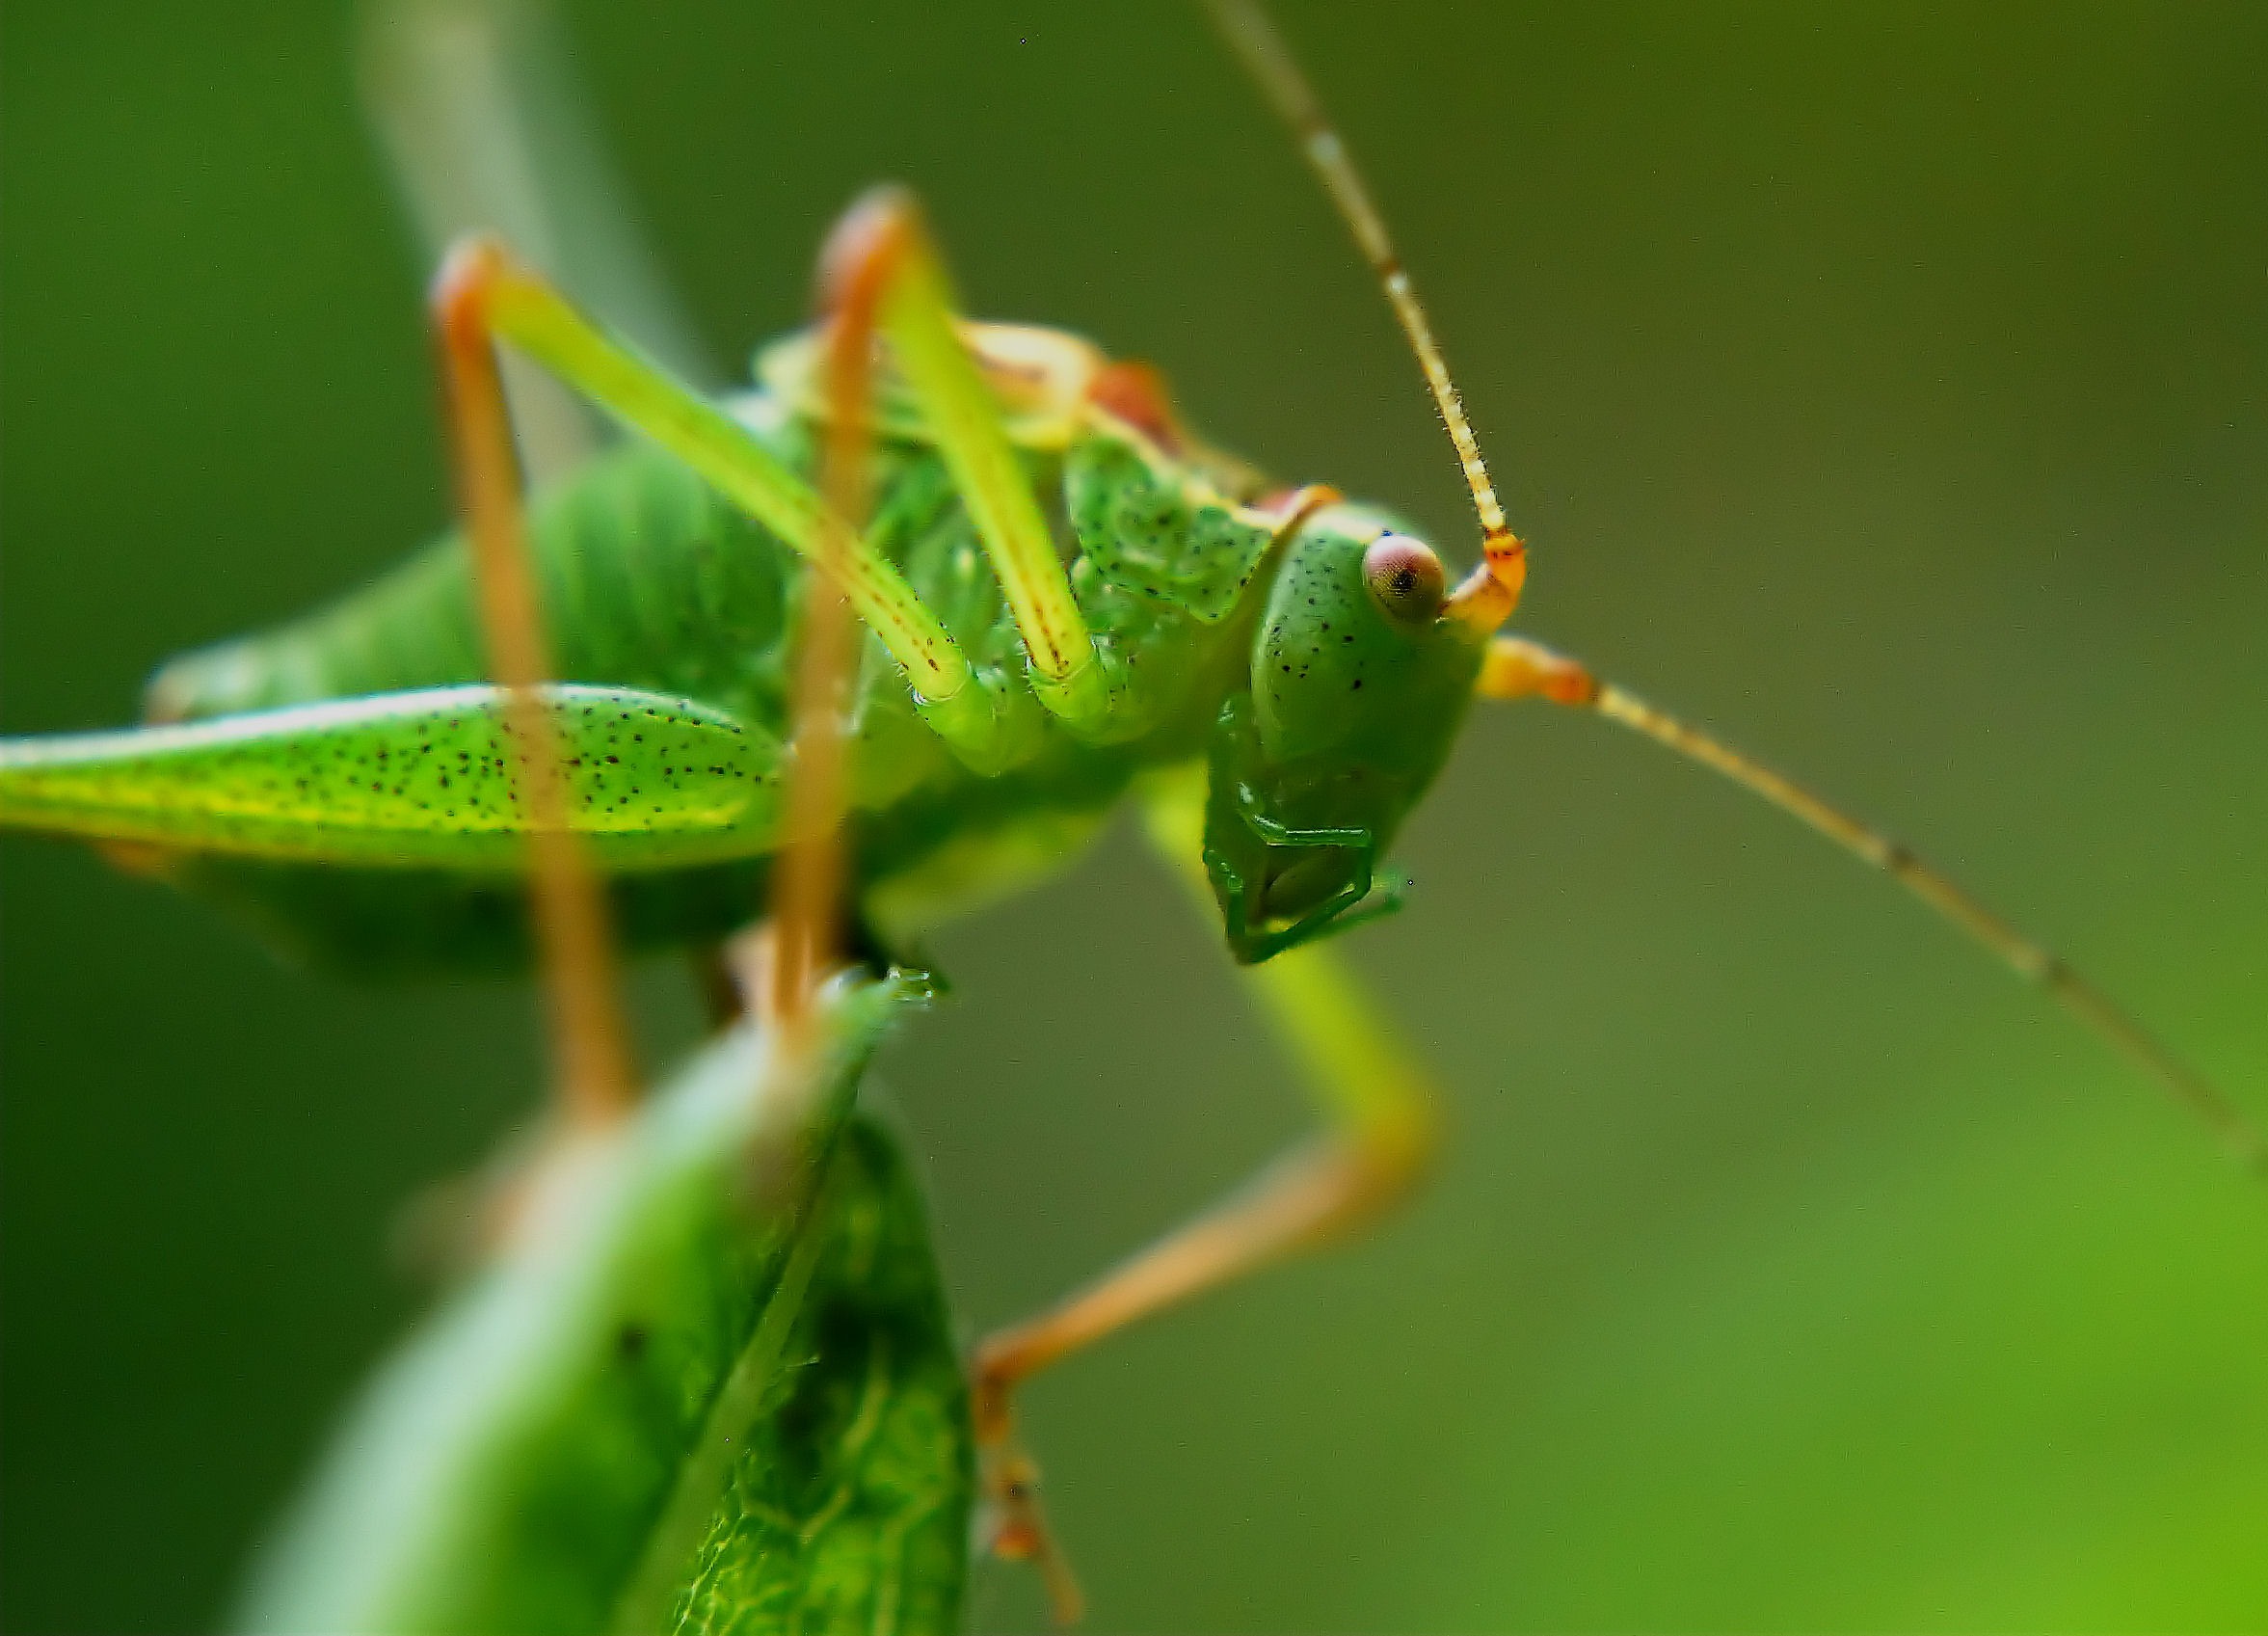
photography, feet, green, insect, macro, close, fauna, invertebrate, close up, skip, mantis, damselfly, grasshopper, ensifera, tettigoniidae, macro photography, arthropod, long probe shrink, dotted, probe, delicate insect, leaf beetle, leptophyes punctatissima, leaf insects, plant stem, net winged insects, cricket like insect, dotted delicate insect, leptophyes